USS Belleau Wood (LHA-3)

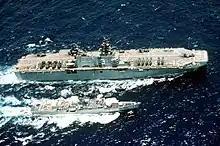
"Belleau Wood" in company with during RIMPAC 90

"Belleau Wood" underwent repairs at the Long Beach Naval Shipyard during 1987–1988. In January 1989, "Belleau Wood" departed for the Western Pacific. Over the next five months, the ship participated in Exercise Team Spirit 89 in Korea and Exercise Valiant Usher in the Philippines and Korea. On 4 October, the ship hosted the Minister of Defense of the Soviet Union during his historic visit to the United States.